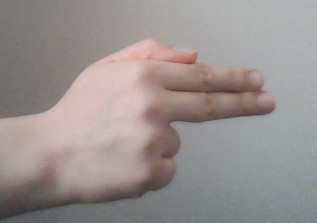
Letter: ghain